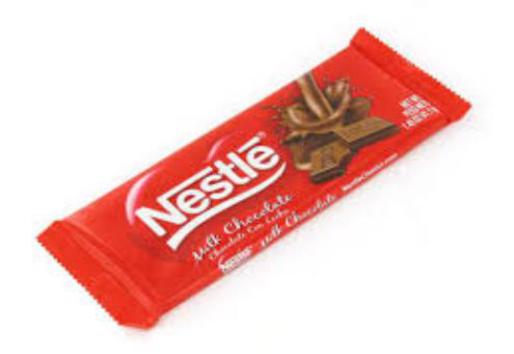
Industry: Food